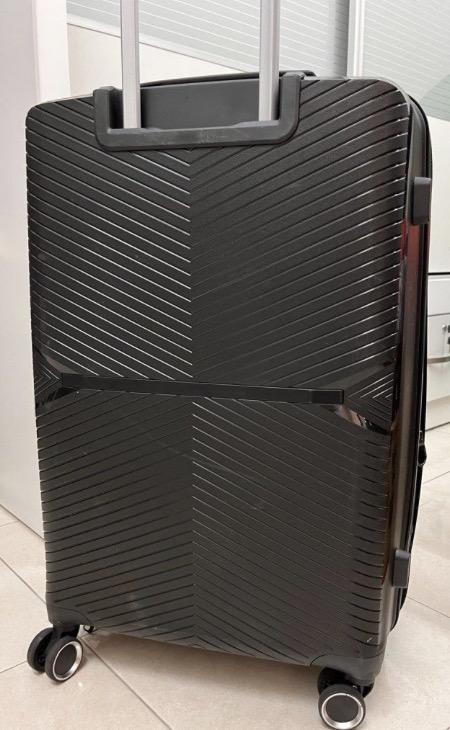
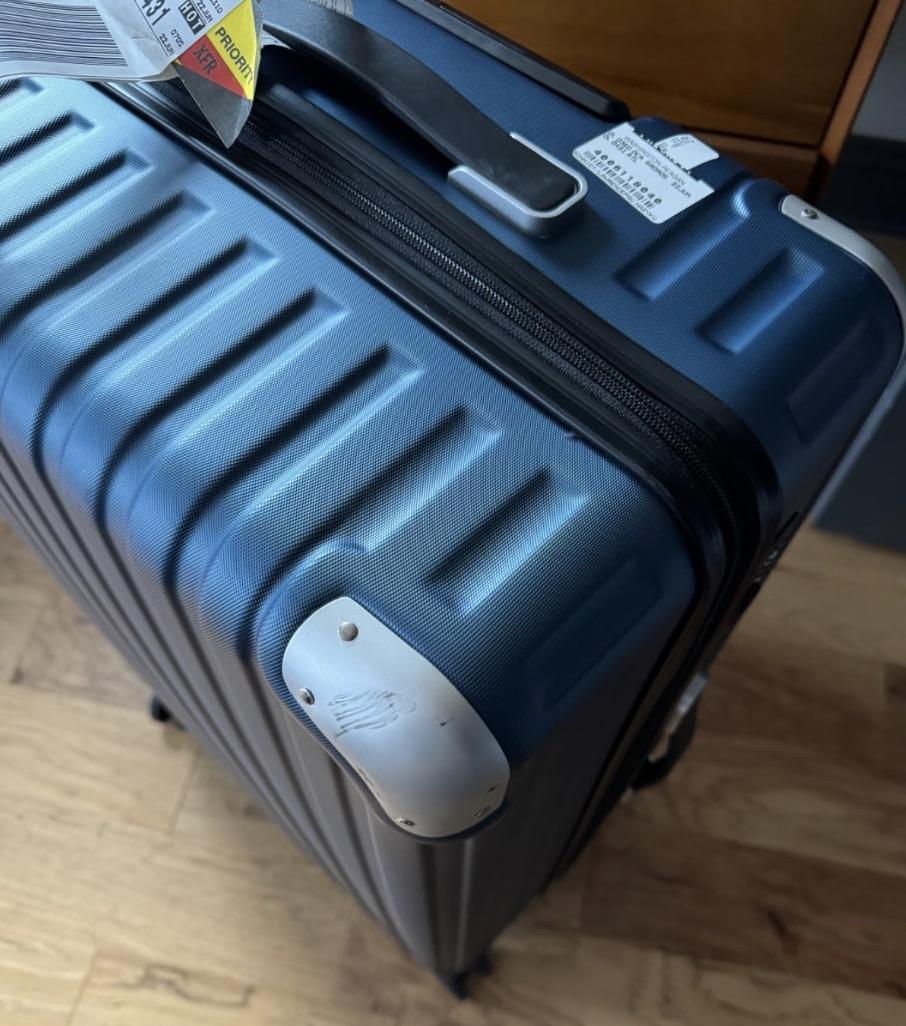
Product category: items_tea
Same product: no